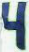
Number: 4